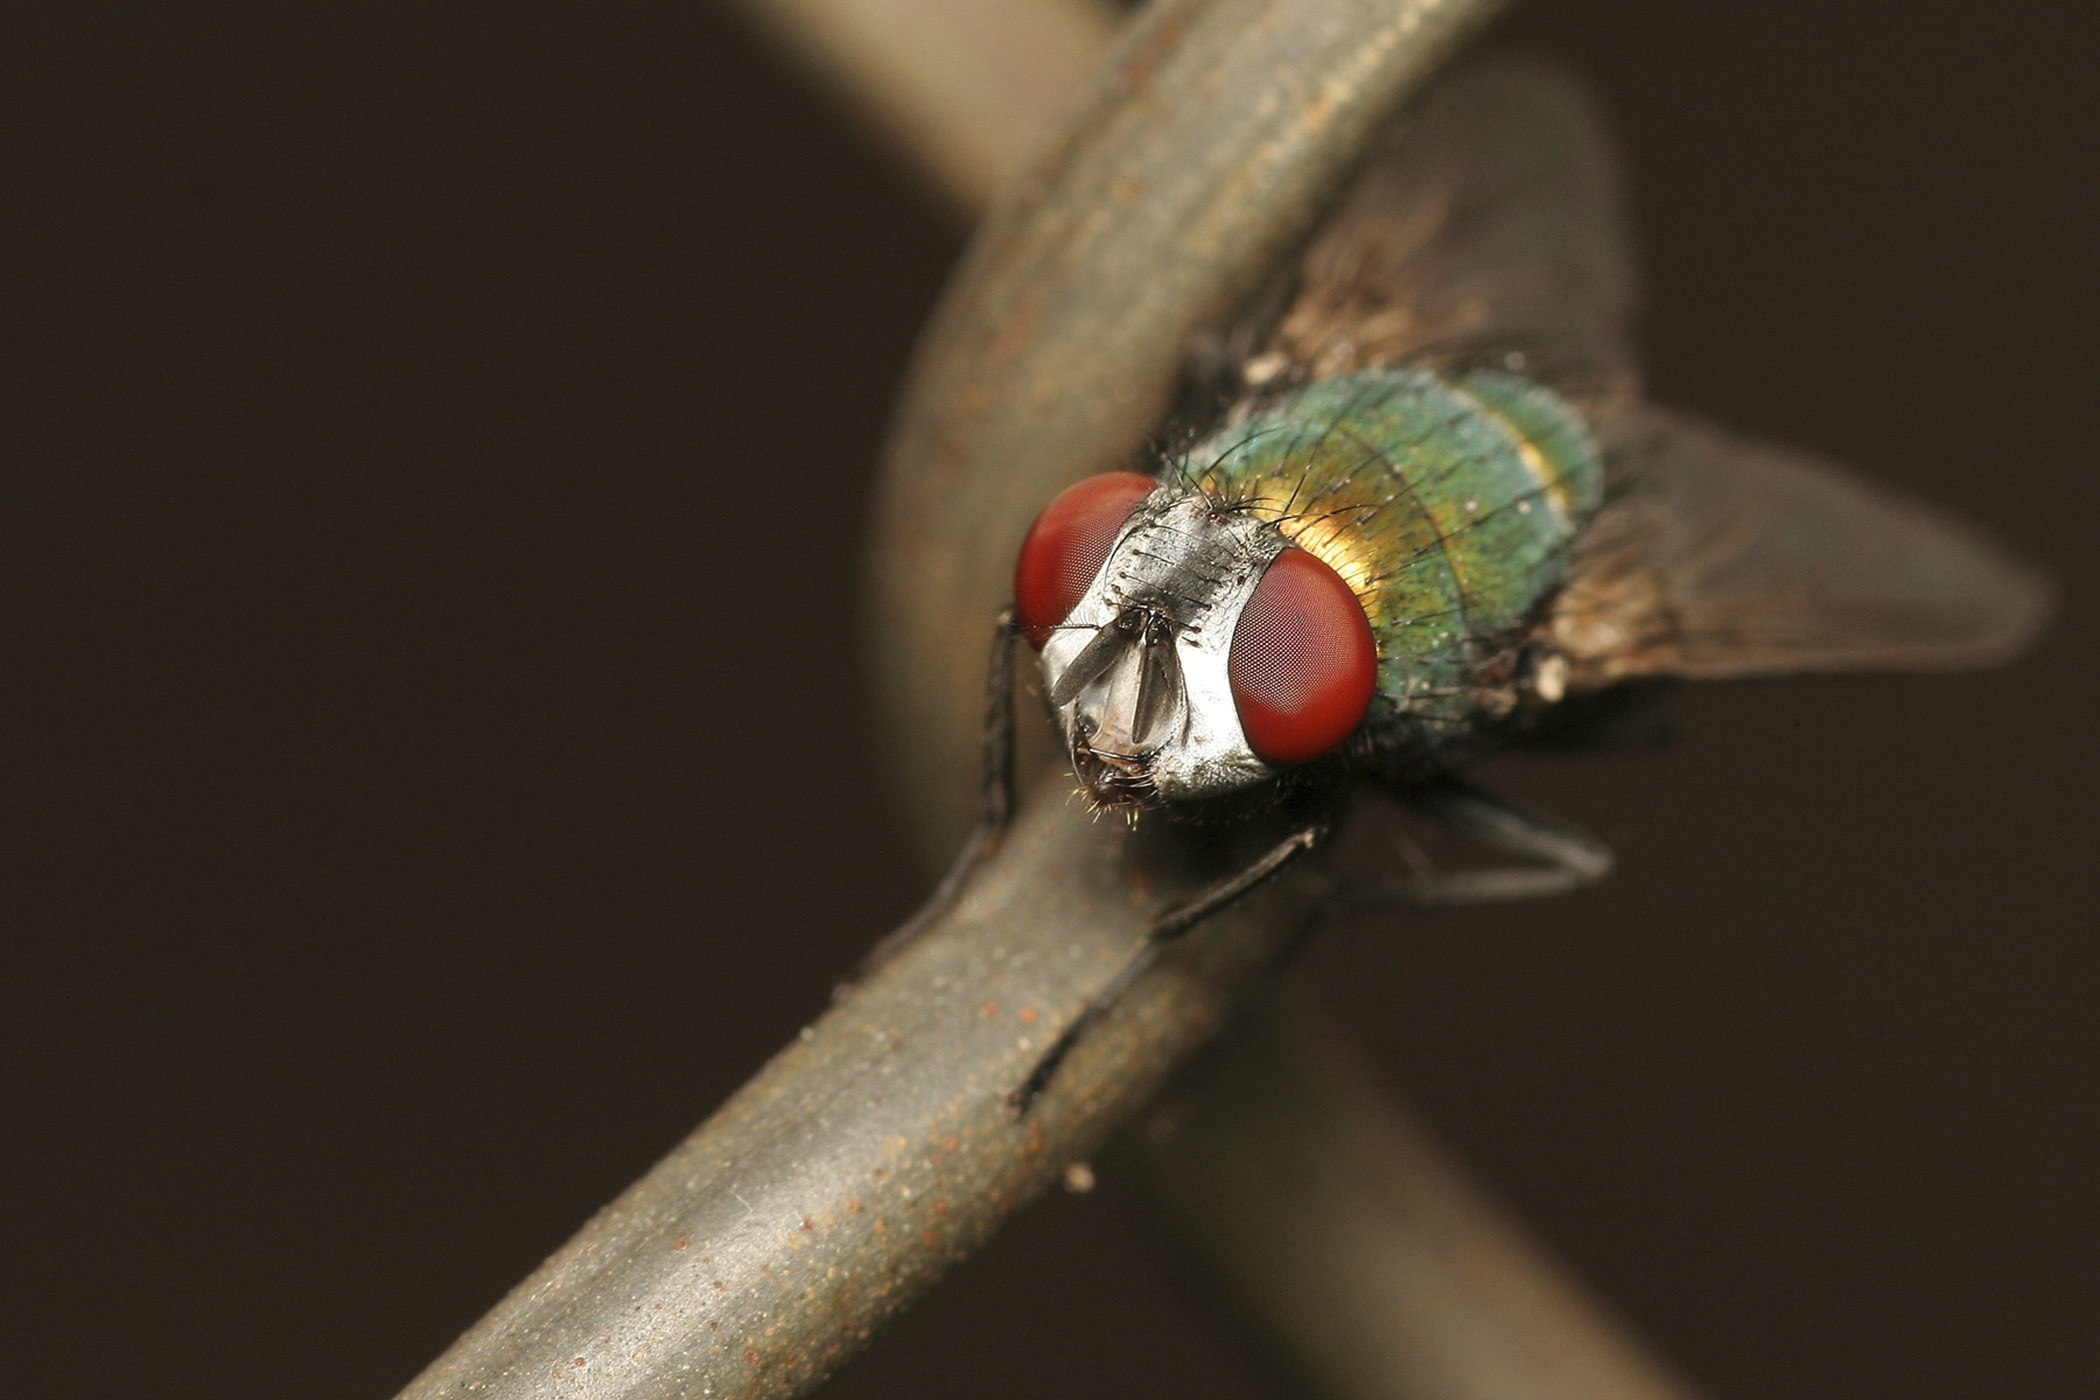
nature, wing, fence, photography, animal, fly, summer, wire, green, red, insect, macro, metal, brown, bug, colorful, season, invertebrate, close up, dragonfly, macro photography, dragonflies and damseflies